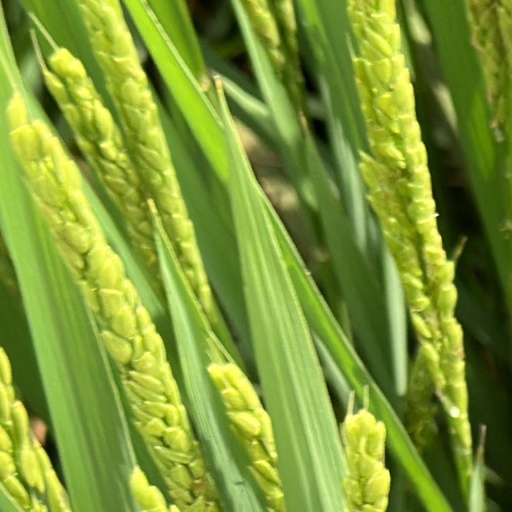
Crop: rice